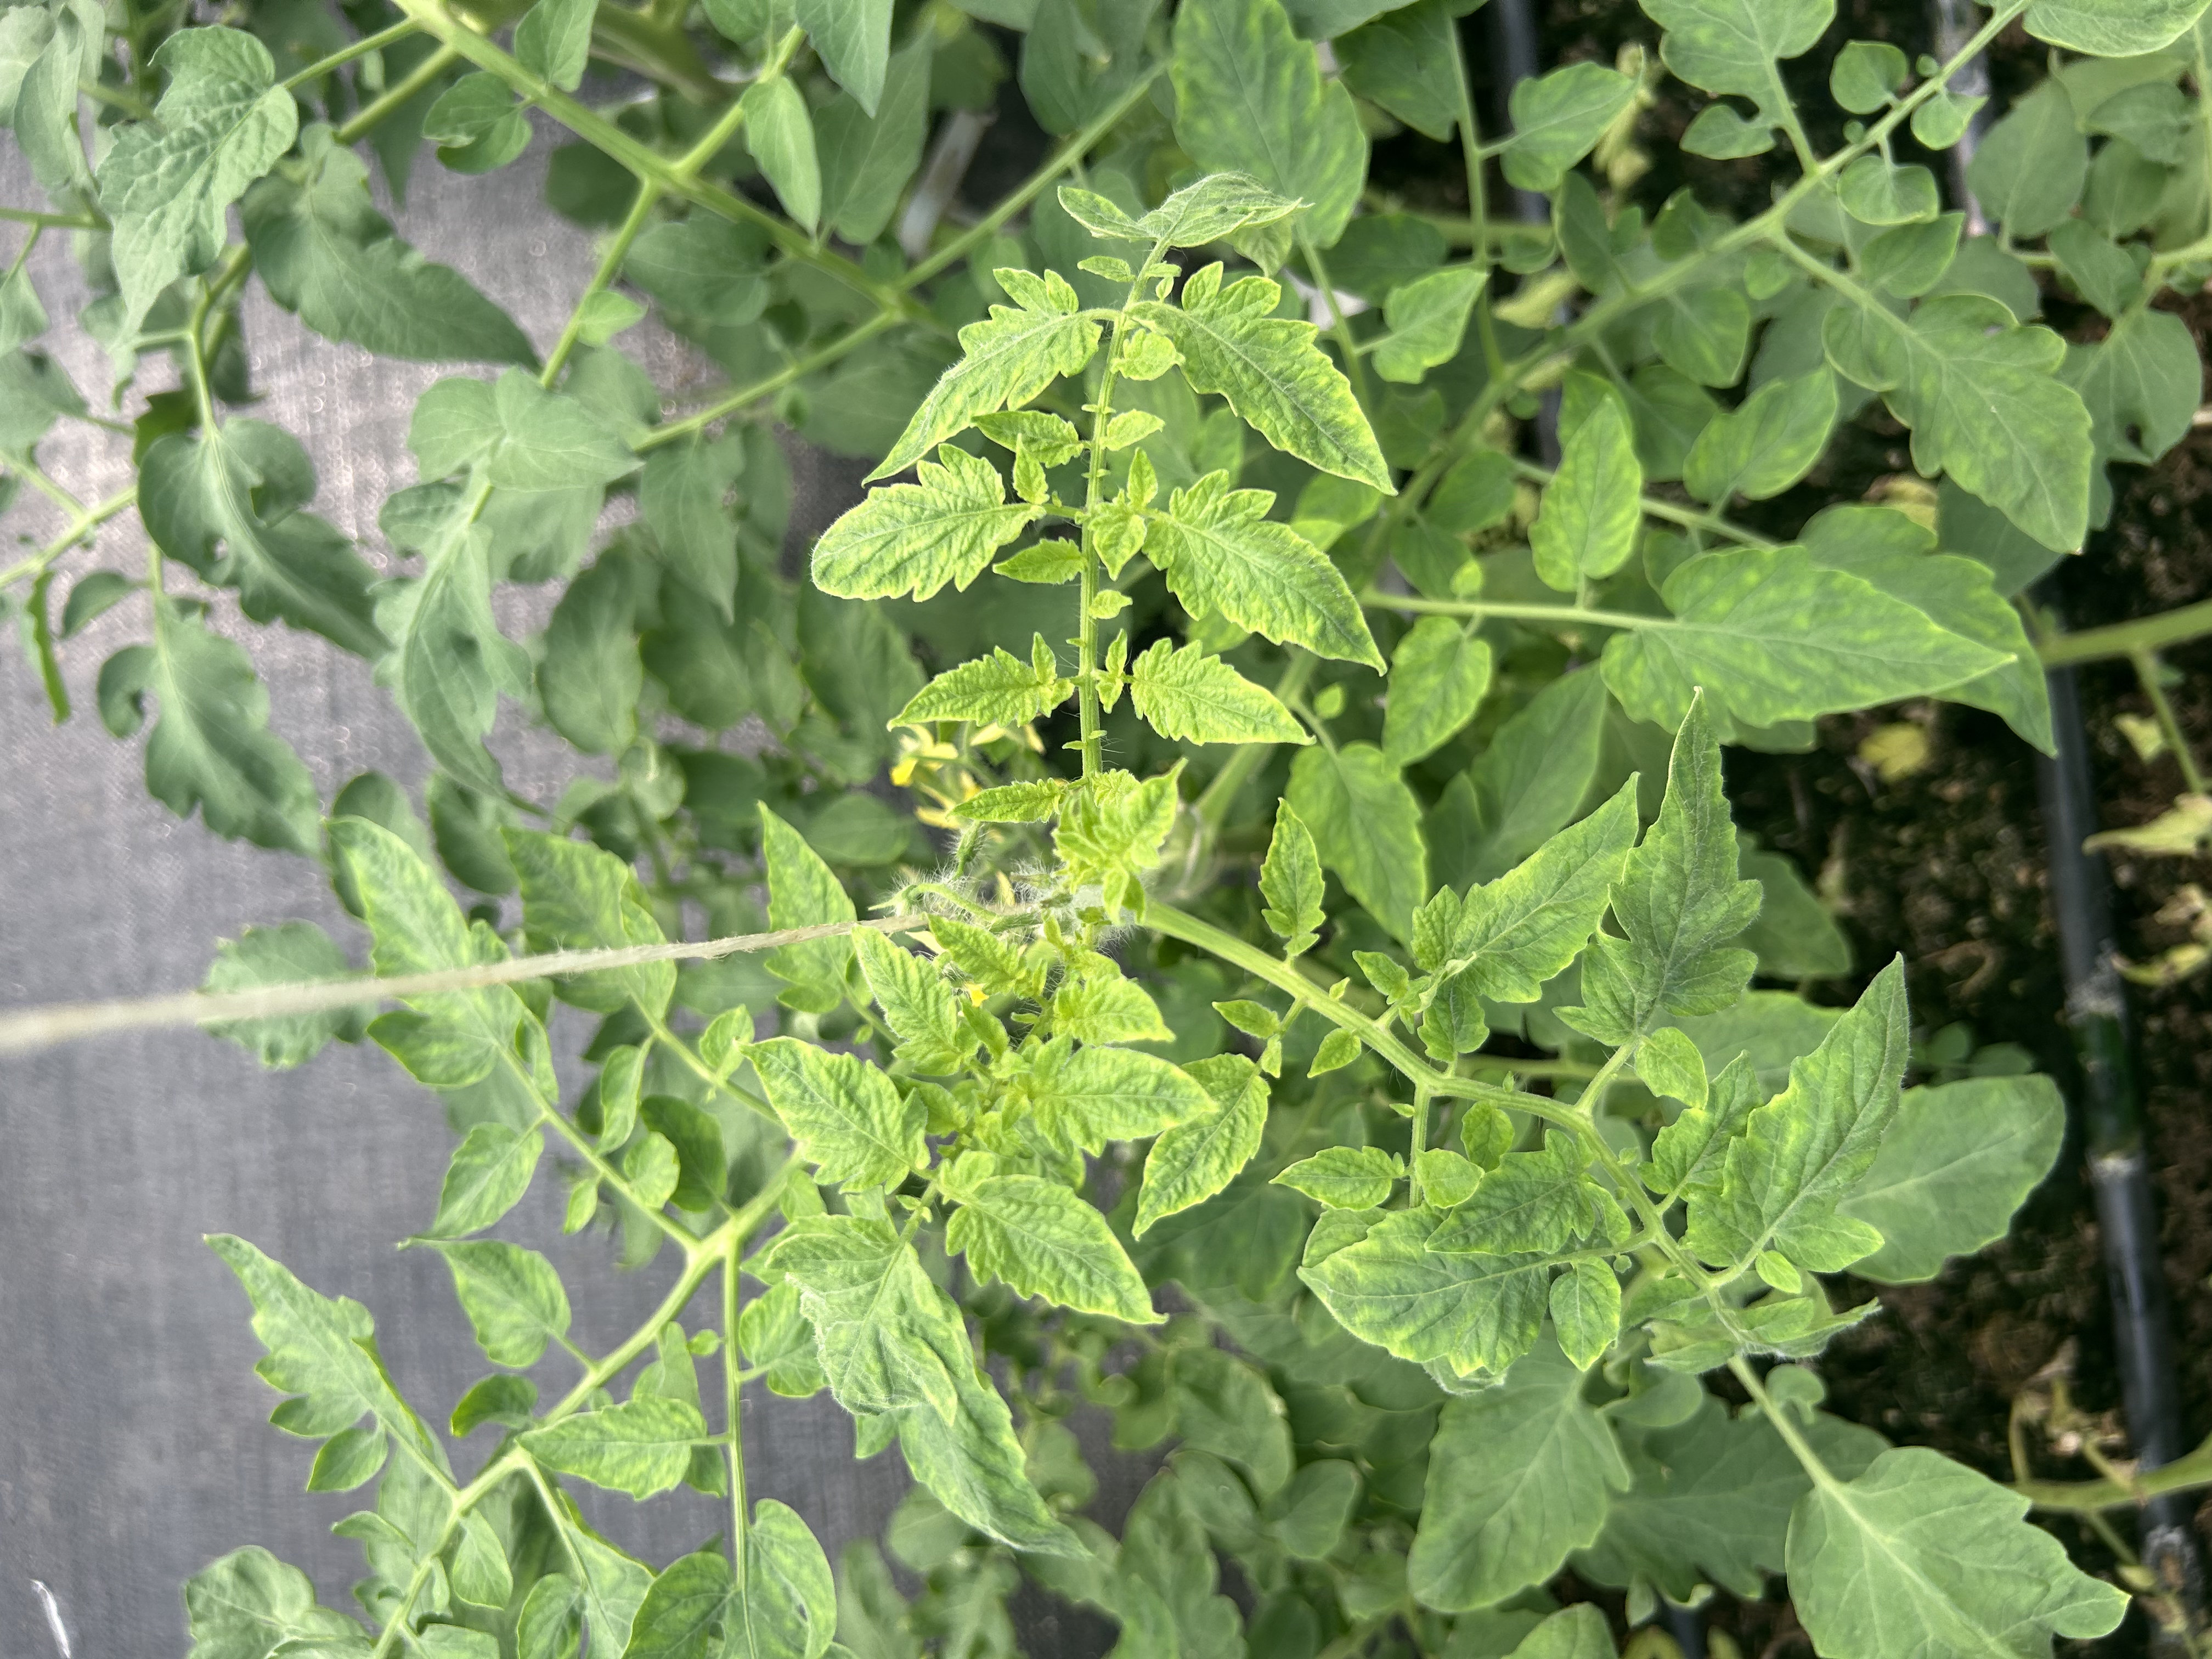
Disease: Viral